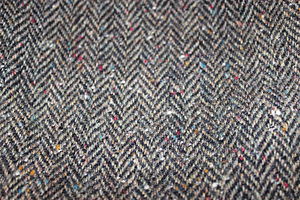
Donegal Tweed
Donegal Tweed med karakteristiske stykker garn i andre farver.
Donegal tweed er vævet af håndspundet uld og er fremstillet i County Donegal i Irland. Som på de Ydre Hebrider er der vævet tweed i Donegal i århundreder. Får trives i bjergene og moserne i Donegal, og planter herfra som brombær, fuchsia, tornblad og mos er brugt som farvestoffer. Mod slutningen af 1700-tallet uddelte The Royal Linen Manufacturers fra Ulster omkring seks tusinde hørspinderokke, til at spinde uld på, og 60 væve til gårde i Donegal. Rokkene var med til at skabe hjemme-tweedindustri i 1800-tallet i Donegal.